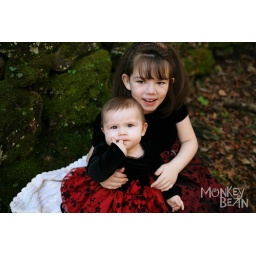
wm Together against green wall